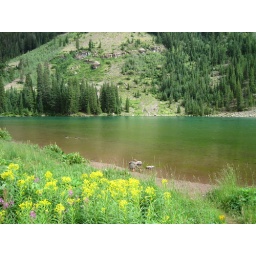
little boy playing by emerald lake